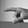
ASL letter: P